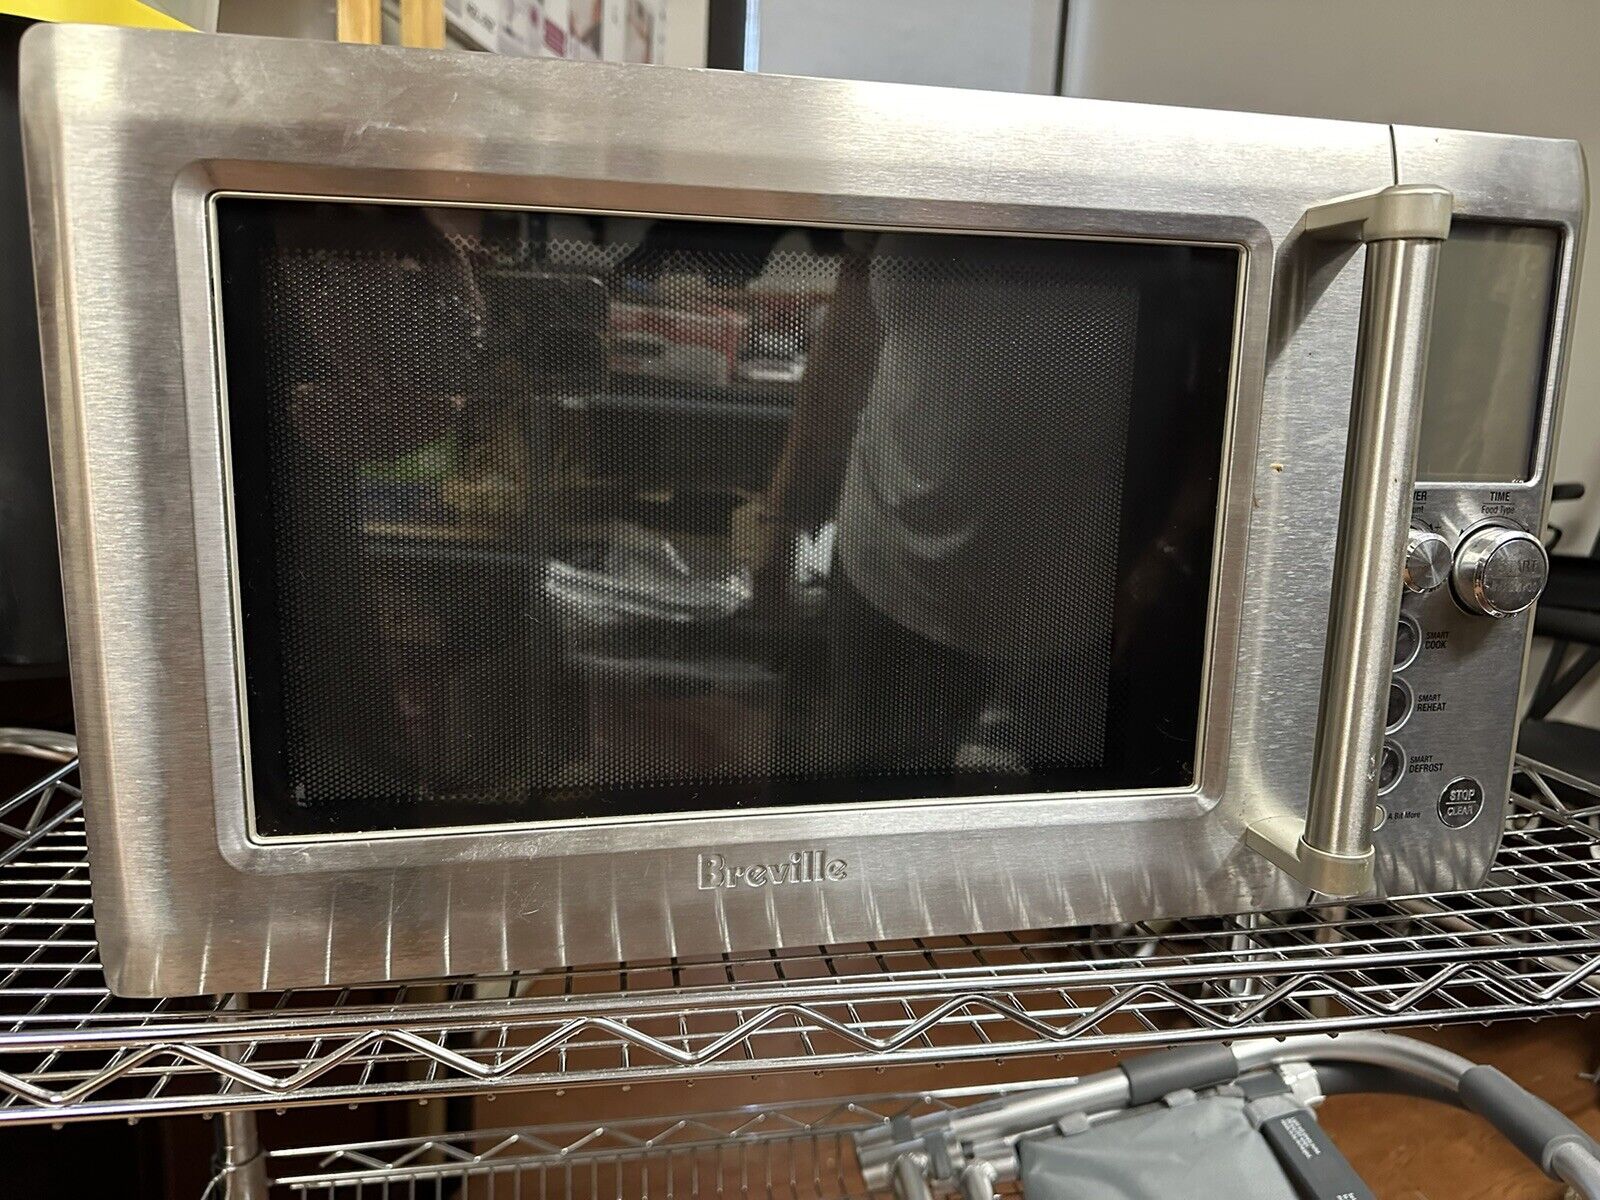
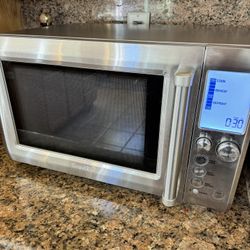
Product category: misc
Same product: yes